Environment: real
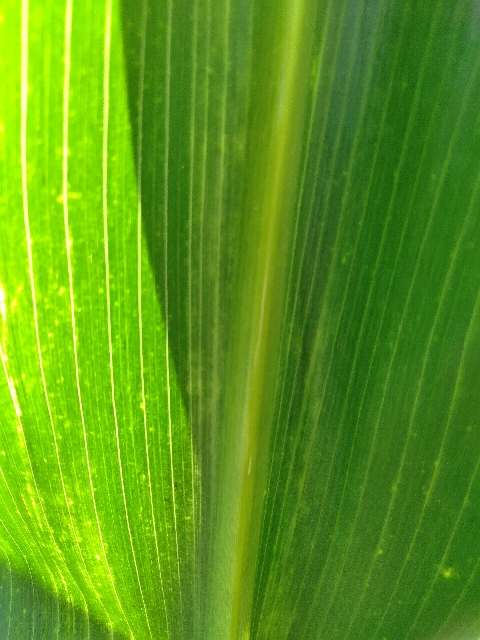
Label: lethal_necrosis